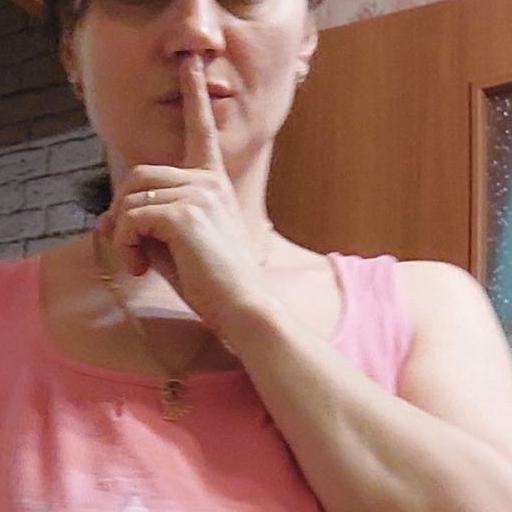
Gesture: mute